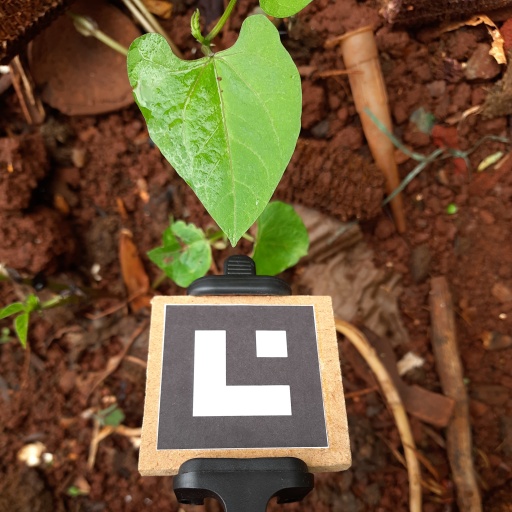
Observations: flat surface, no eating holes, with water drops, with soild dust, under shade